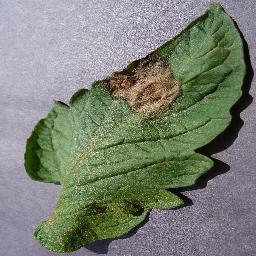
Label: Tomato___Late_blight